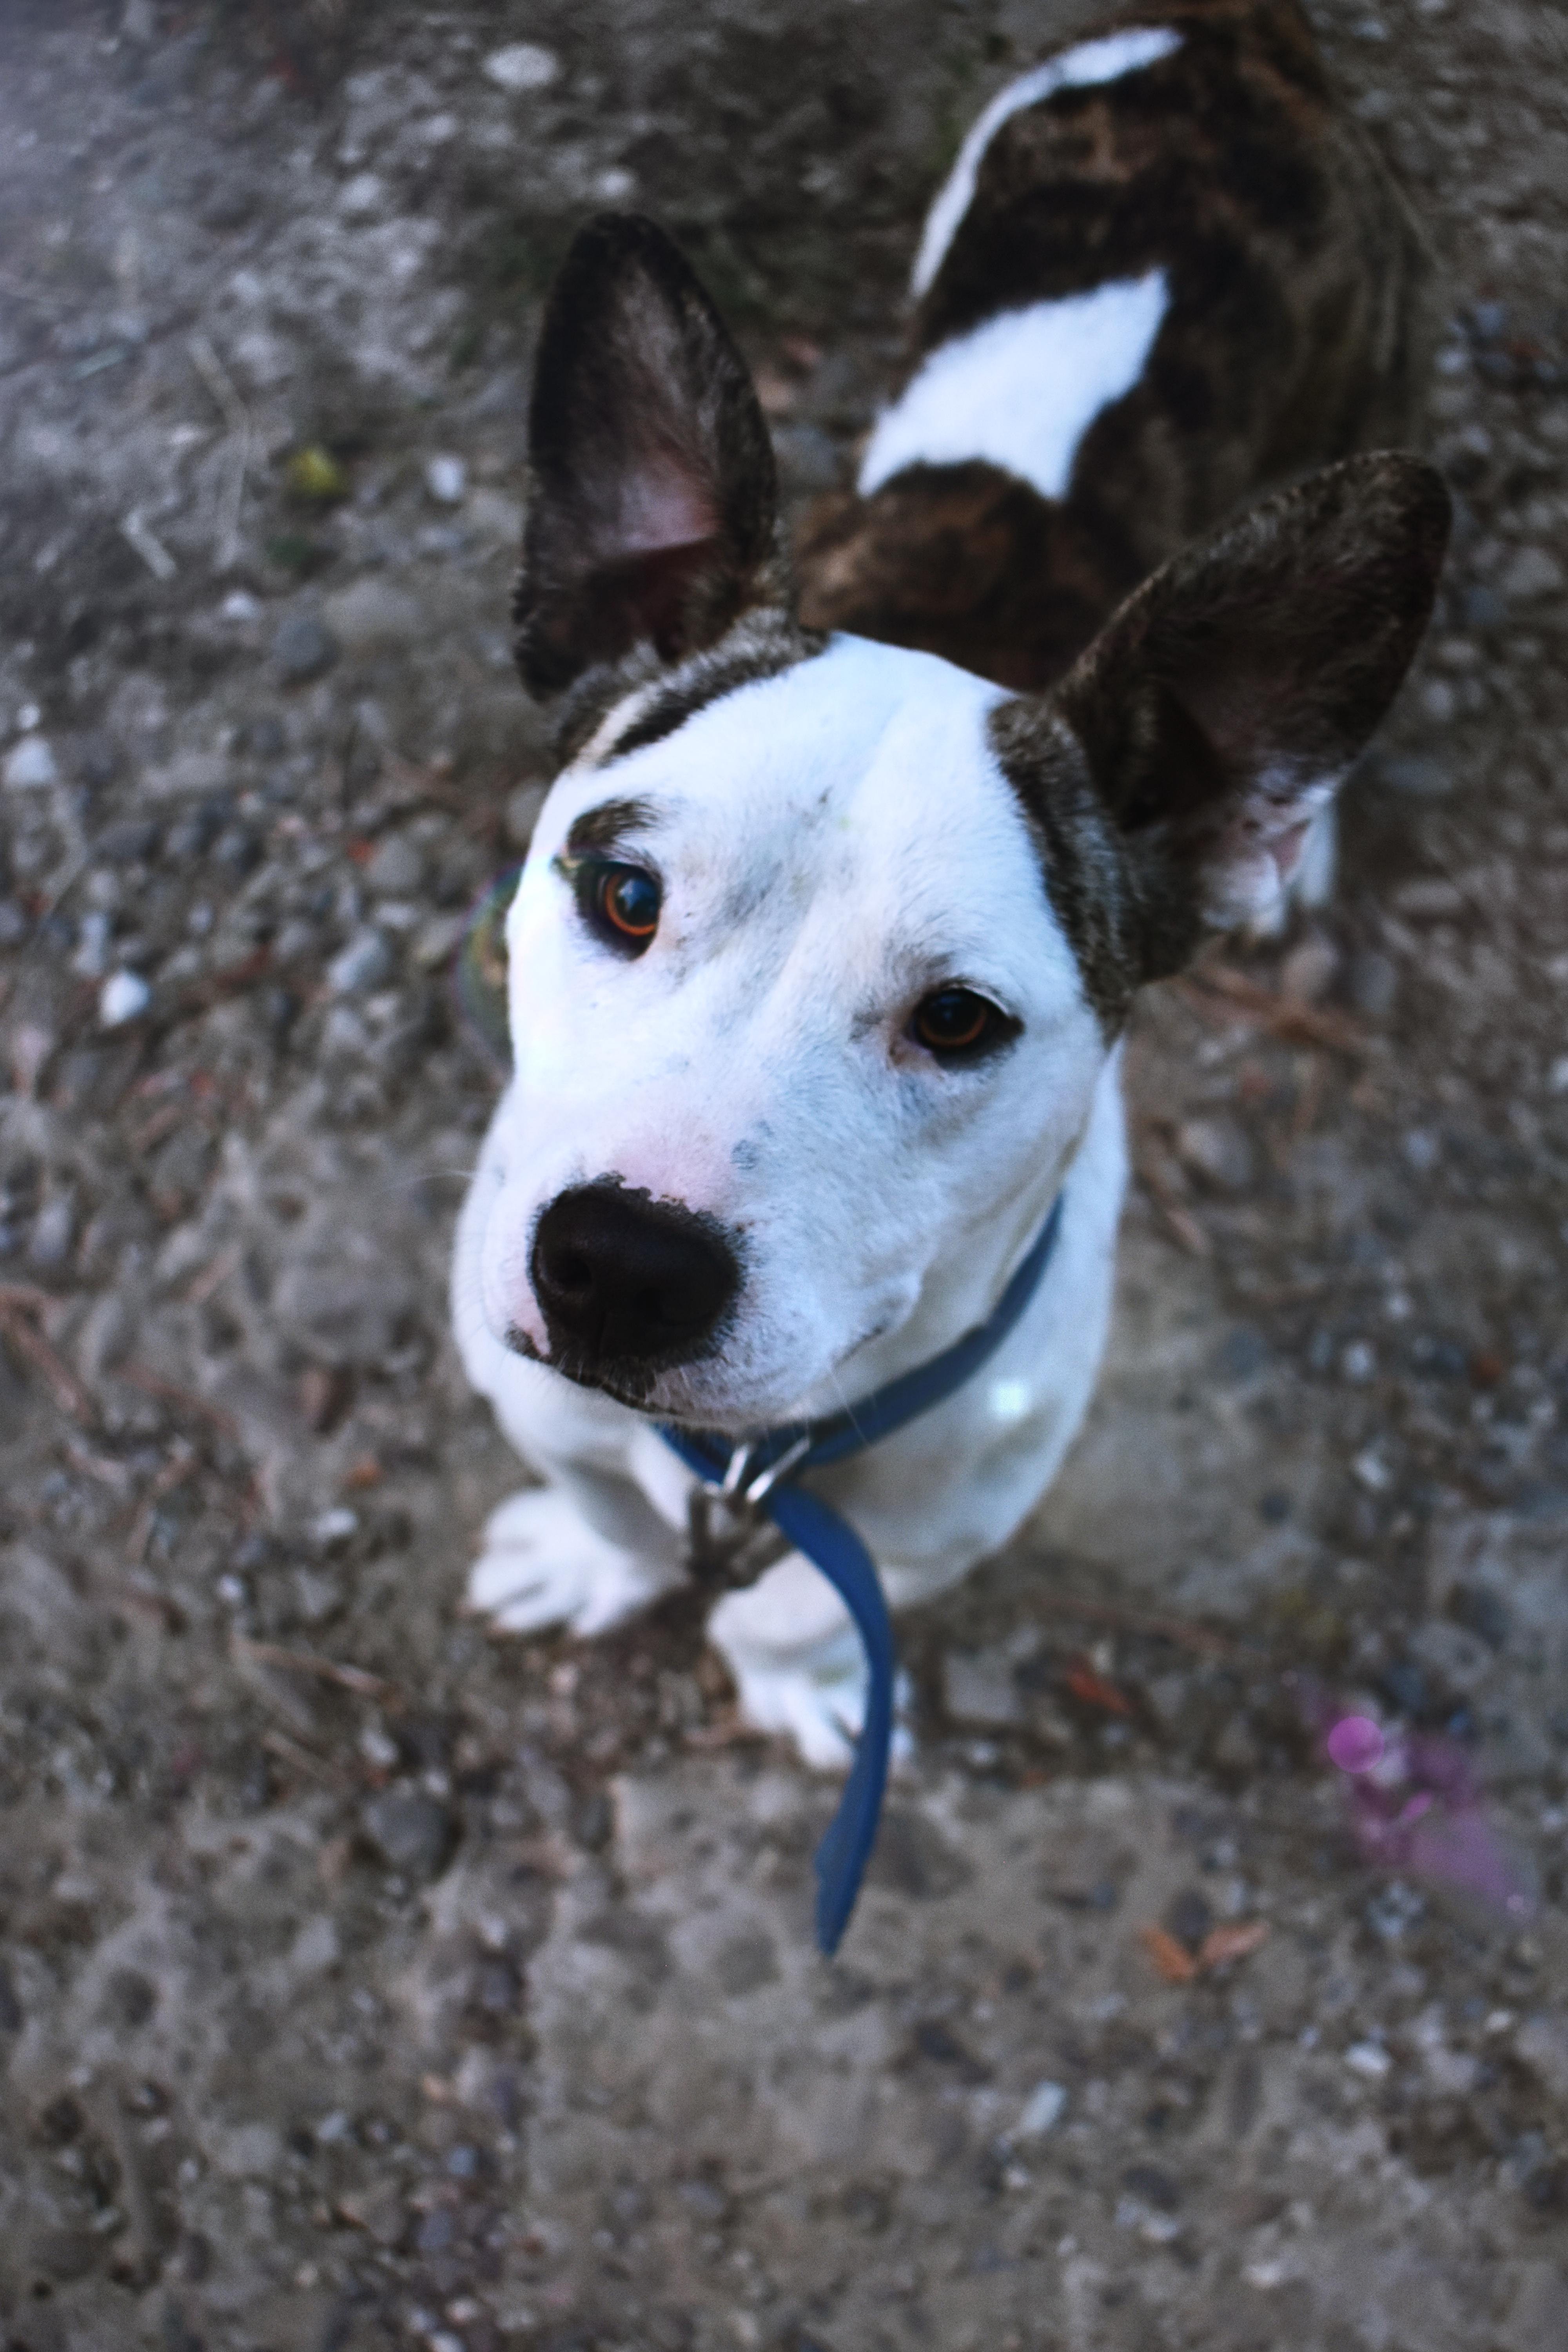
dog, mammal, vertebrate, dog breed, canidae, carnivore, snout, american staffordshire terrier, feist, non sporting group, sporting group, rare breed dog, whiskers, pit bull, fawn, Bull and terrier, terrier